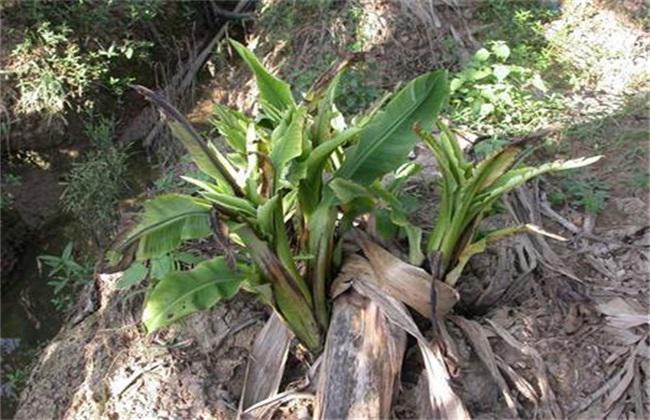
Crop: unknown
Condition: banana_banana_bunchy_top